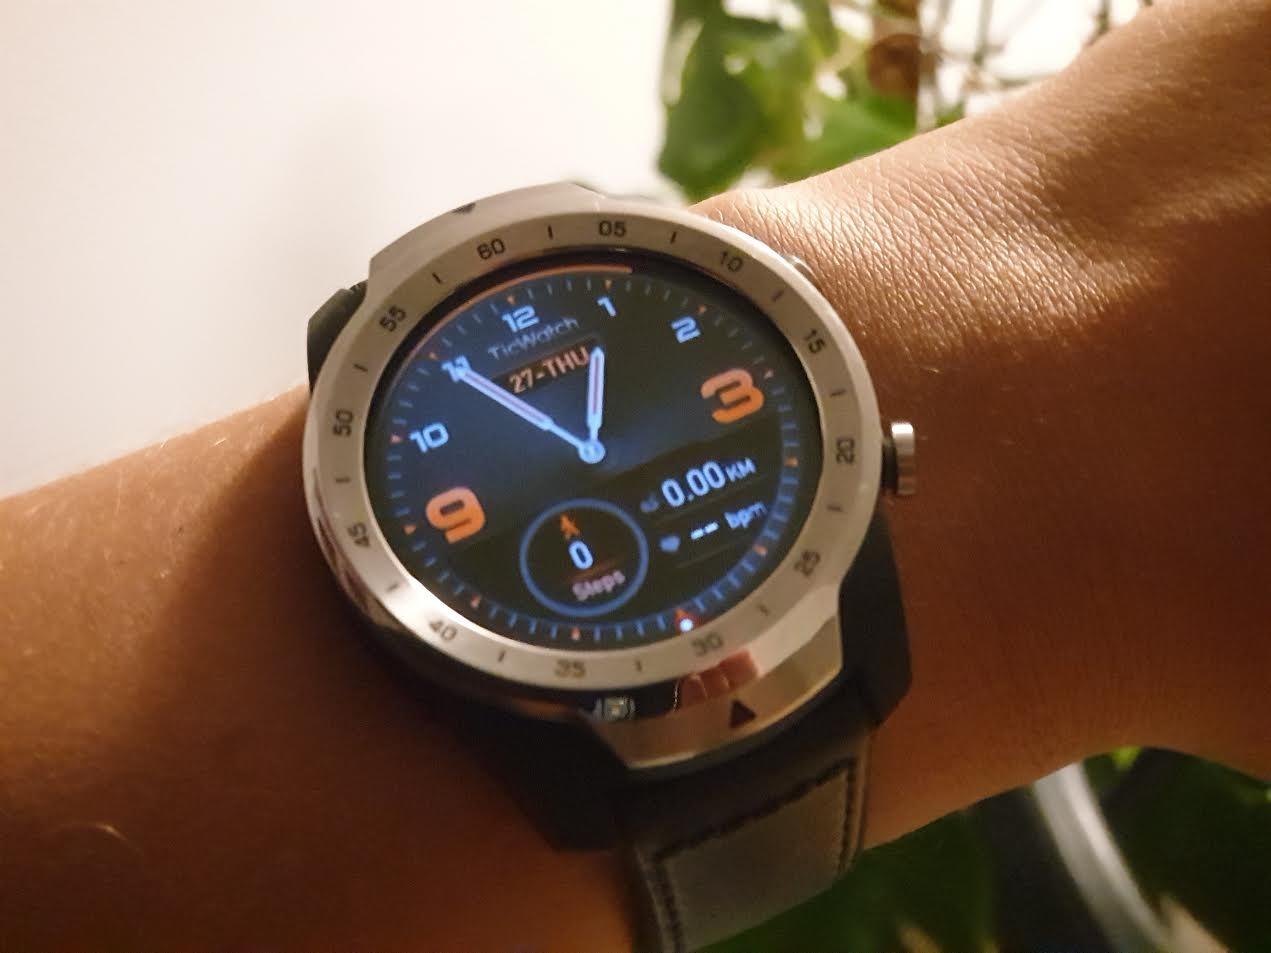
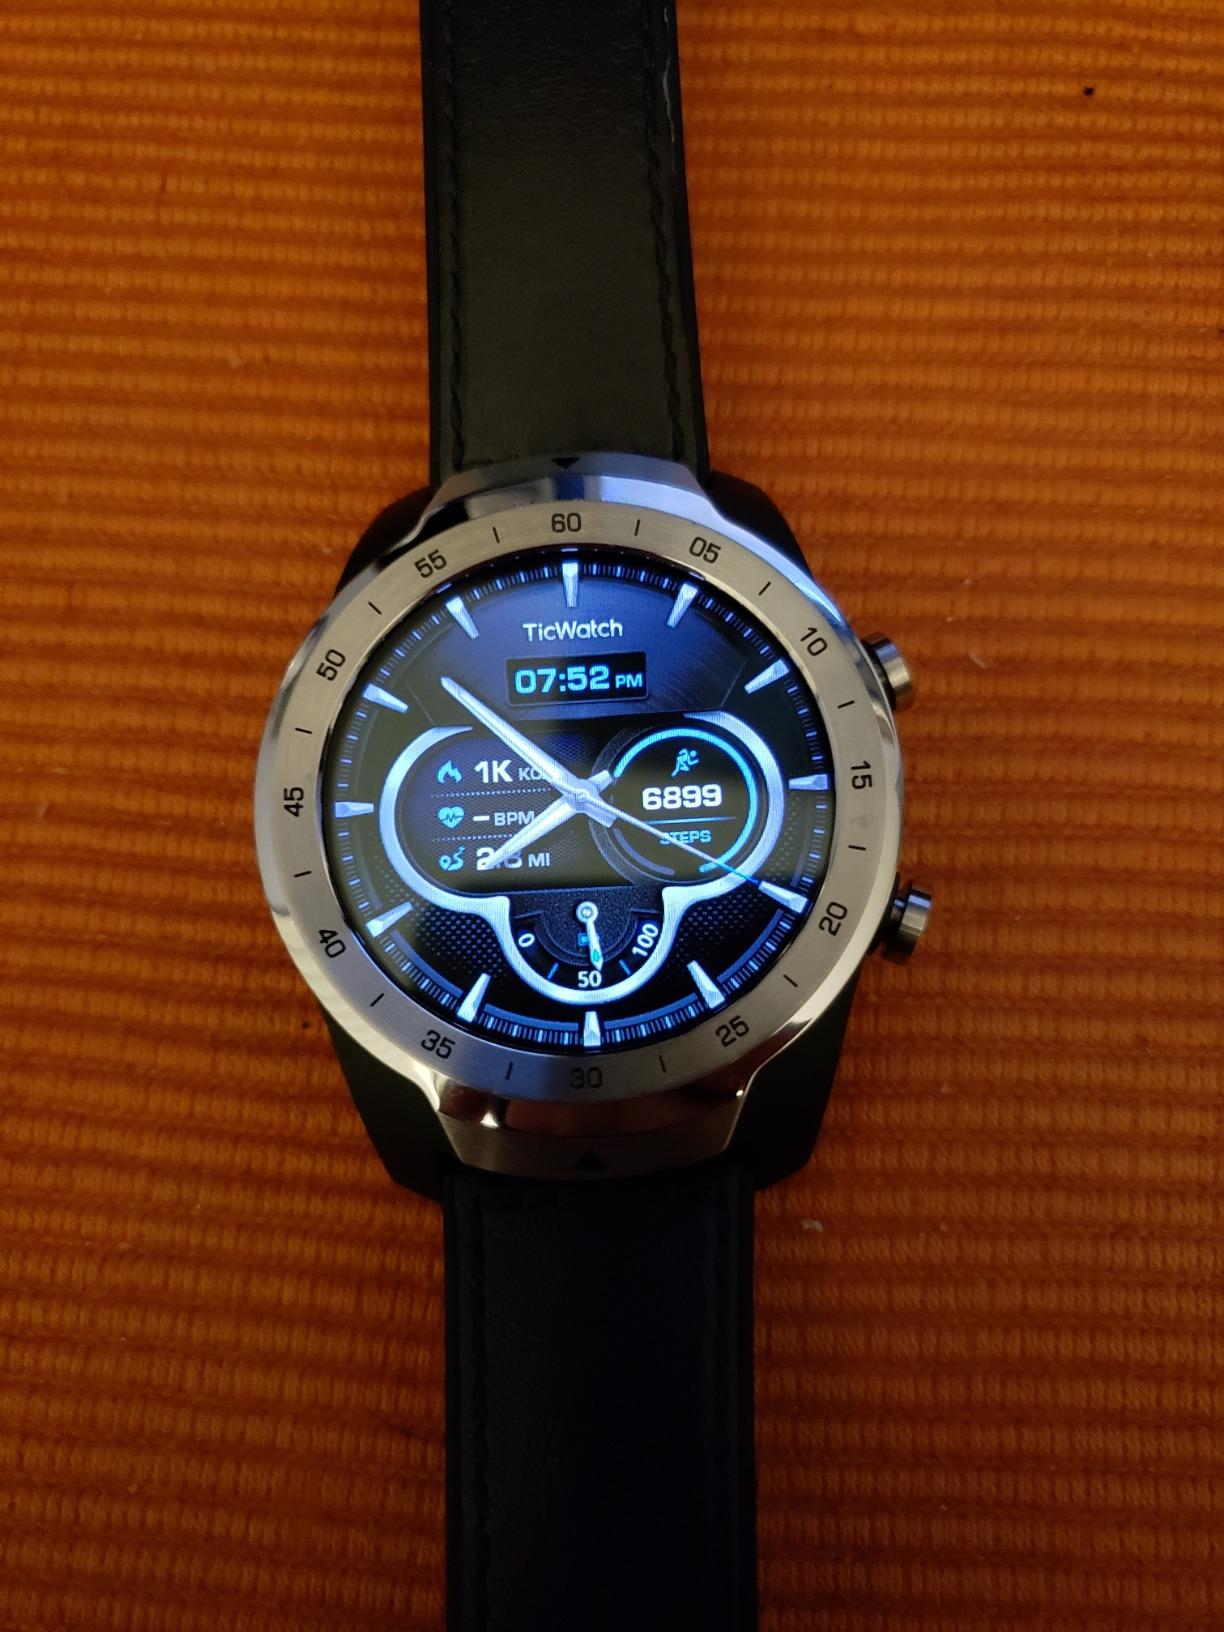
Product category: smartwatch
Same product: yes